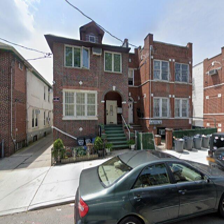
Label: streetView